James Monroe (New York politician)

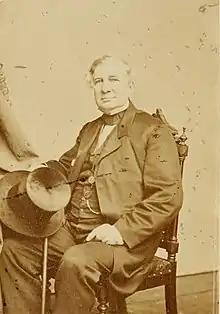

James Monroe (September 10, 1799 – September 7, 1870) was an American politician who served as the United States representative from New York (1839–1841). He was the nephew of President James Monroe.